The Bachelor (American TV series) season 13

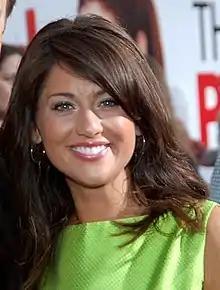
Jillian Harris

Jillian Harris was chosen as the lead of the fifth season of "The Bachelorette".